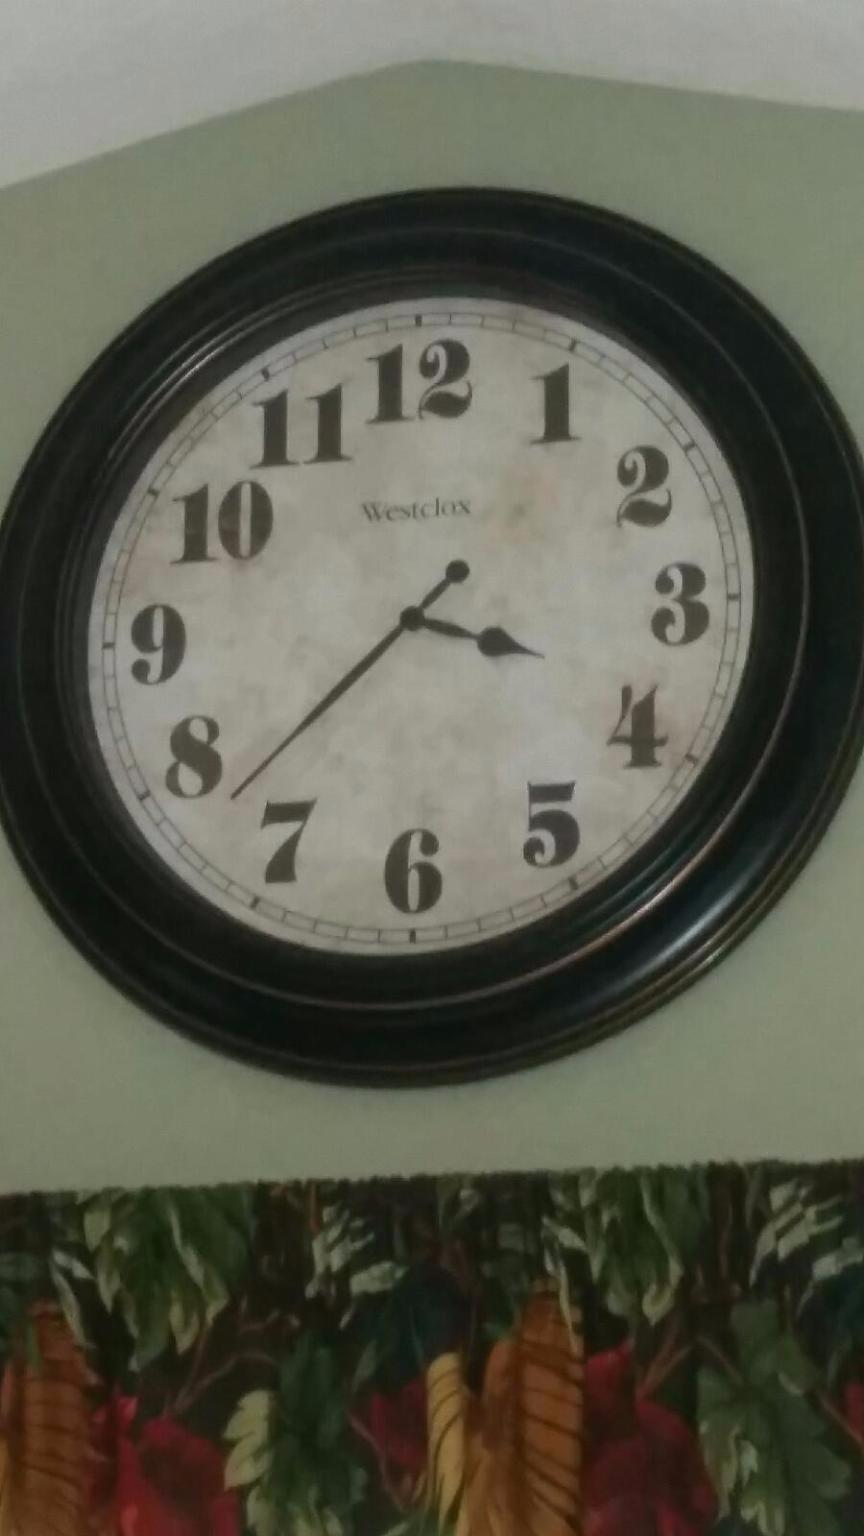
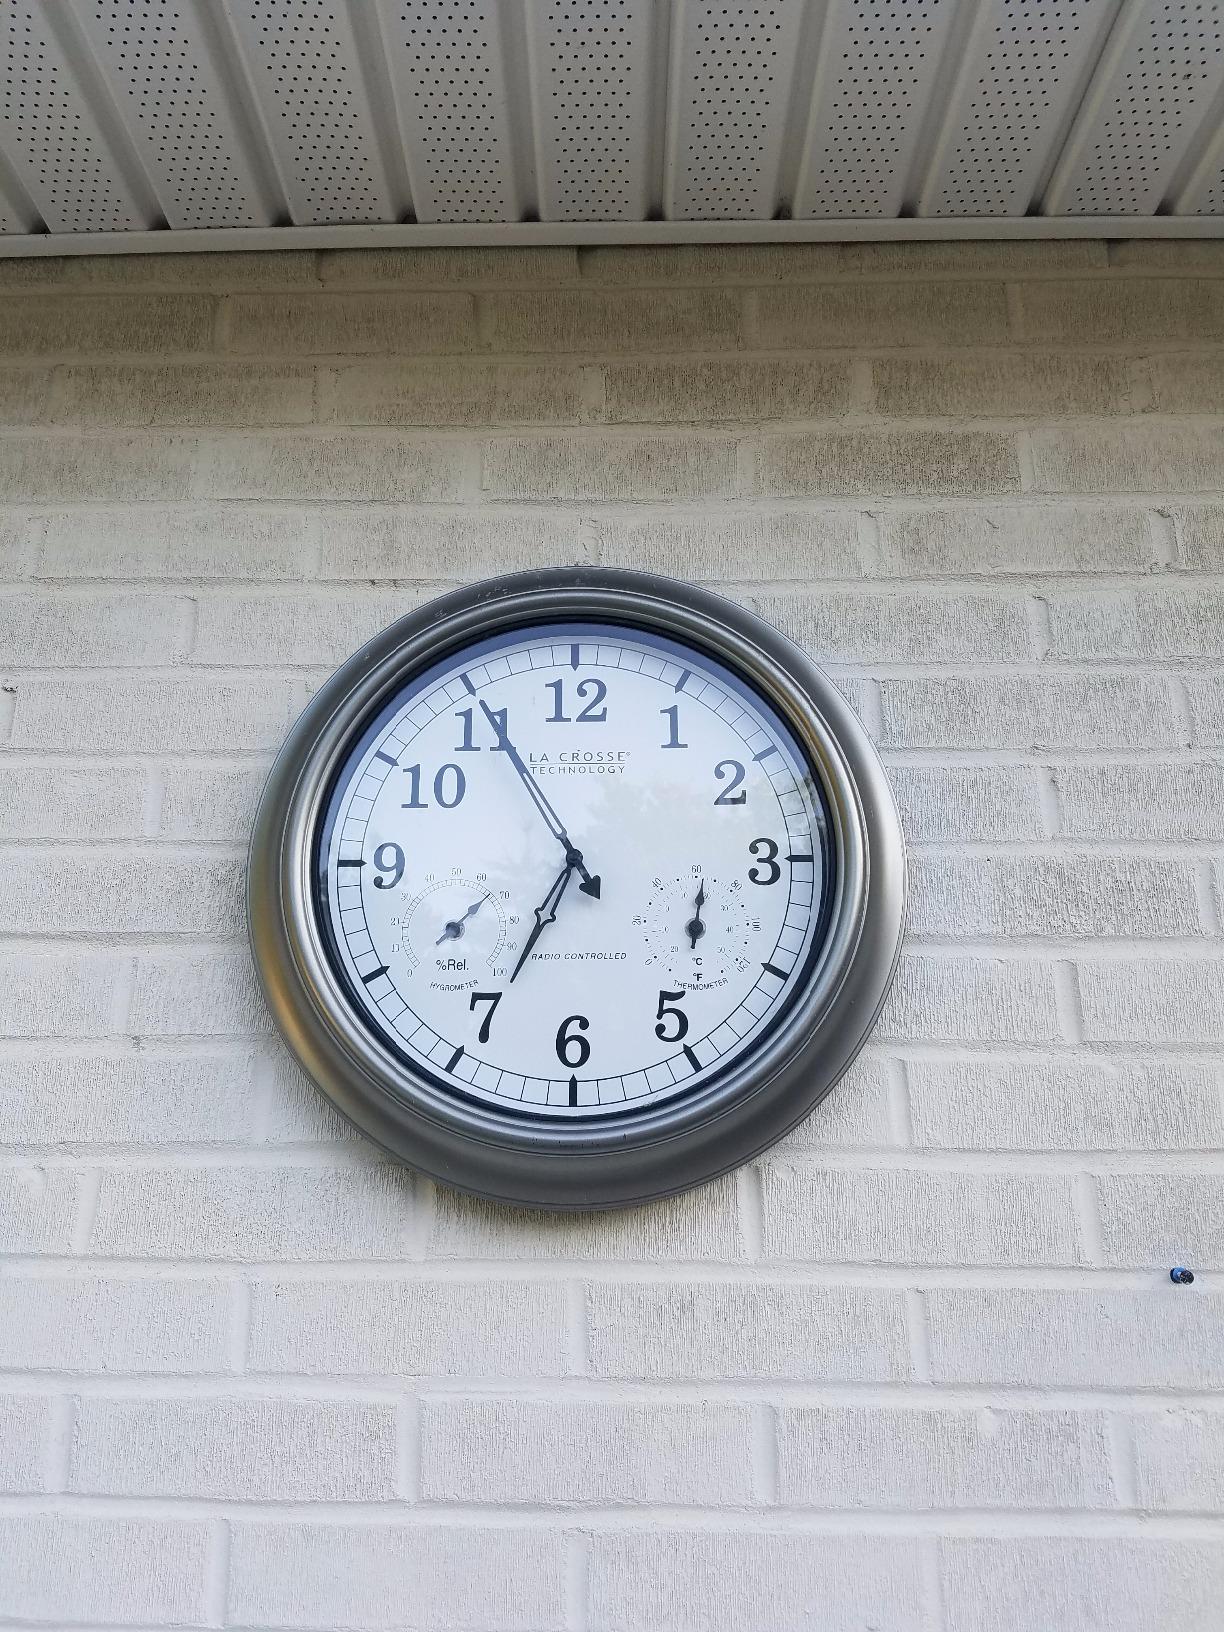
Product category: clock
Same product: no